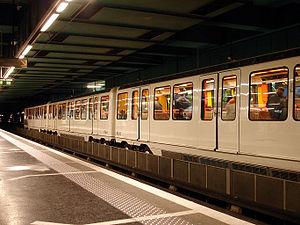
Station Saint-Charles du métro de Marseille, France.
La ligne 2 du métro de Marseille mesure 9,8 km. Ouverte en 1984 et étendue en 1986, 1987 et 2019, elle compte 13 stations entre Gèze et Sainte-Marguerite Dromel.